Marcos mansions

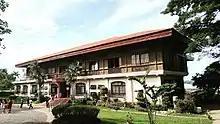
The Malacañang of the North

Locations of houses considered "Marcos mansions" include properties in Baguio, in the Ilocos region where the Marcoses trace their ancestry, Leyte where Imelda Marcos's family came from, and throughout the Greater Manila Area and its outskirts.